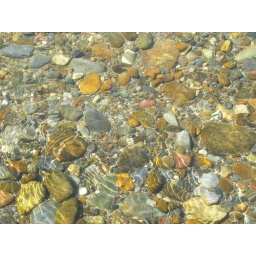
Ripples in clear water over pebbles in the wadi